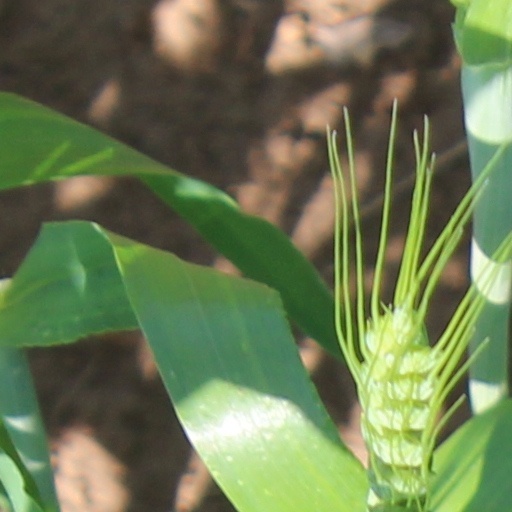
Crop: wheat